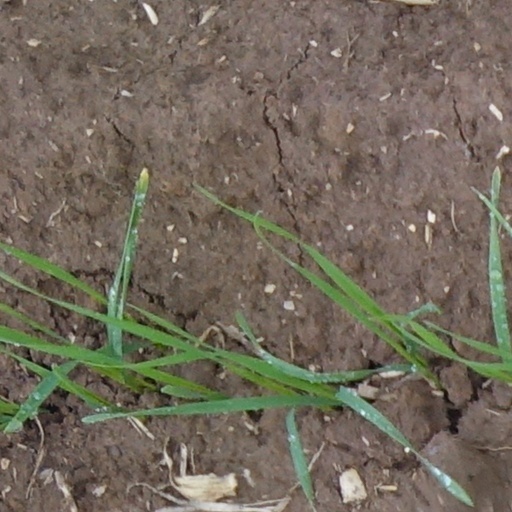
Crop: wheat